Gopalganj District, Bangladesh

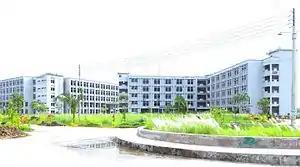
Gopalganj Science and Technology University

Gopalganj is closely linked to Bangladeshi politics, especially the Awami League. It is the birthplace of several notable political figures, including Sheikh Mujibur Rahman, the first President of Bangladesh, and his daughter Sheikh Hasina Wajed, the ousted Prime Minister of Bangladesh following July Revolution. The district has a history of political activity and has been the site of political clashes in the past.